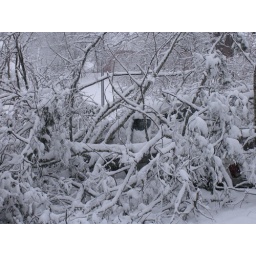
truck under tree